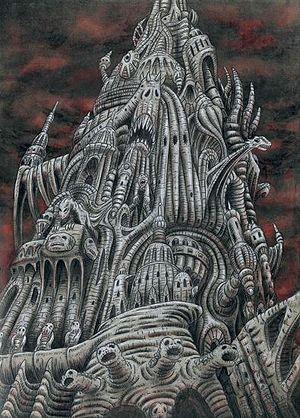
Vision d'artiste d'une tour inspirée du mythe de Cthulhu.
Le mythe de Cthulhu est un univers de fiction collectif, développé par de multiples auteurs à partir de l'œuvre de l'écrivain américain Howard Phillips Lovecraft.